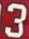
Number: 3